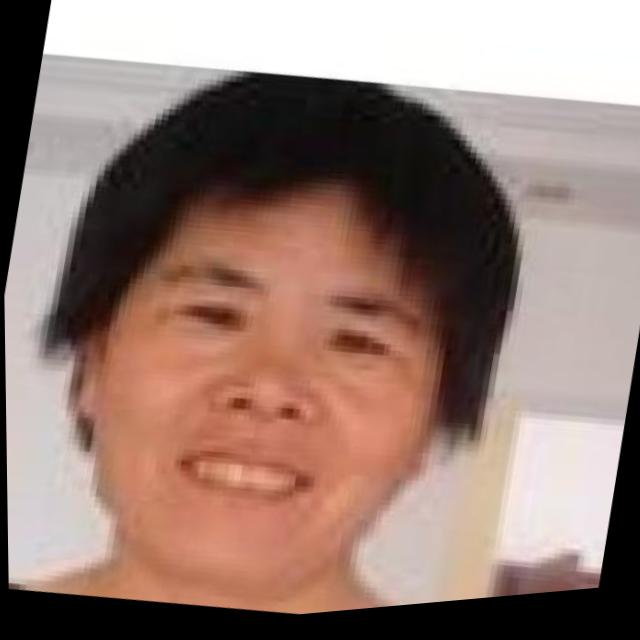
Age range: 45-64